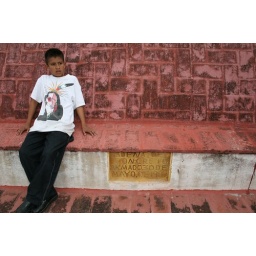
a boy on the roof in Teotitlan del Valle